Bolivarian Navy of Venezuela

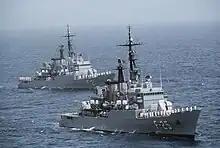
Venezuelan frigates "General Salóm" (foreground) and "Mariscal Sucre" conduct maneuvers

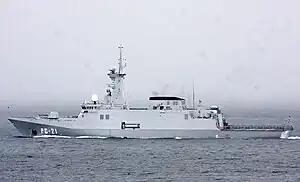
PC-21 "Guaiquerí"

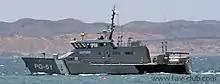
PG-51, a Damen Stan 2606

In 2006, Venezuela had four patrol boats, 2 more Venezuelan-built by 2008, and perhaps some others which are not verified. It is unclear how many, or if any, are still operational in 2023.